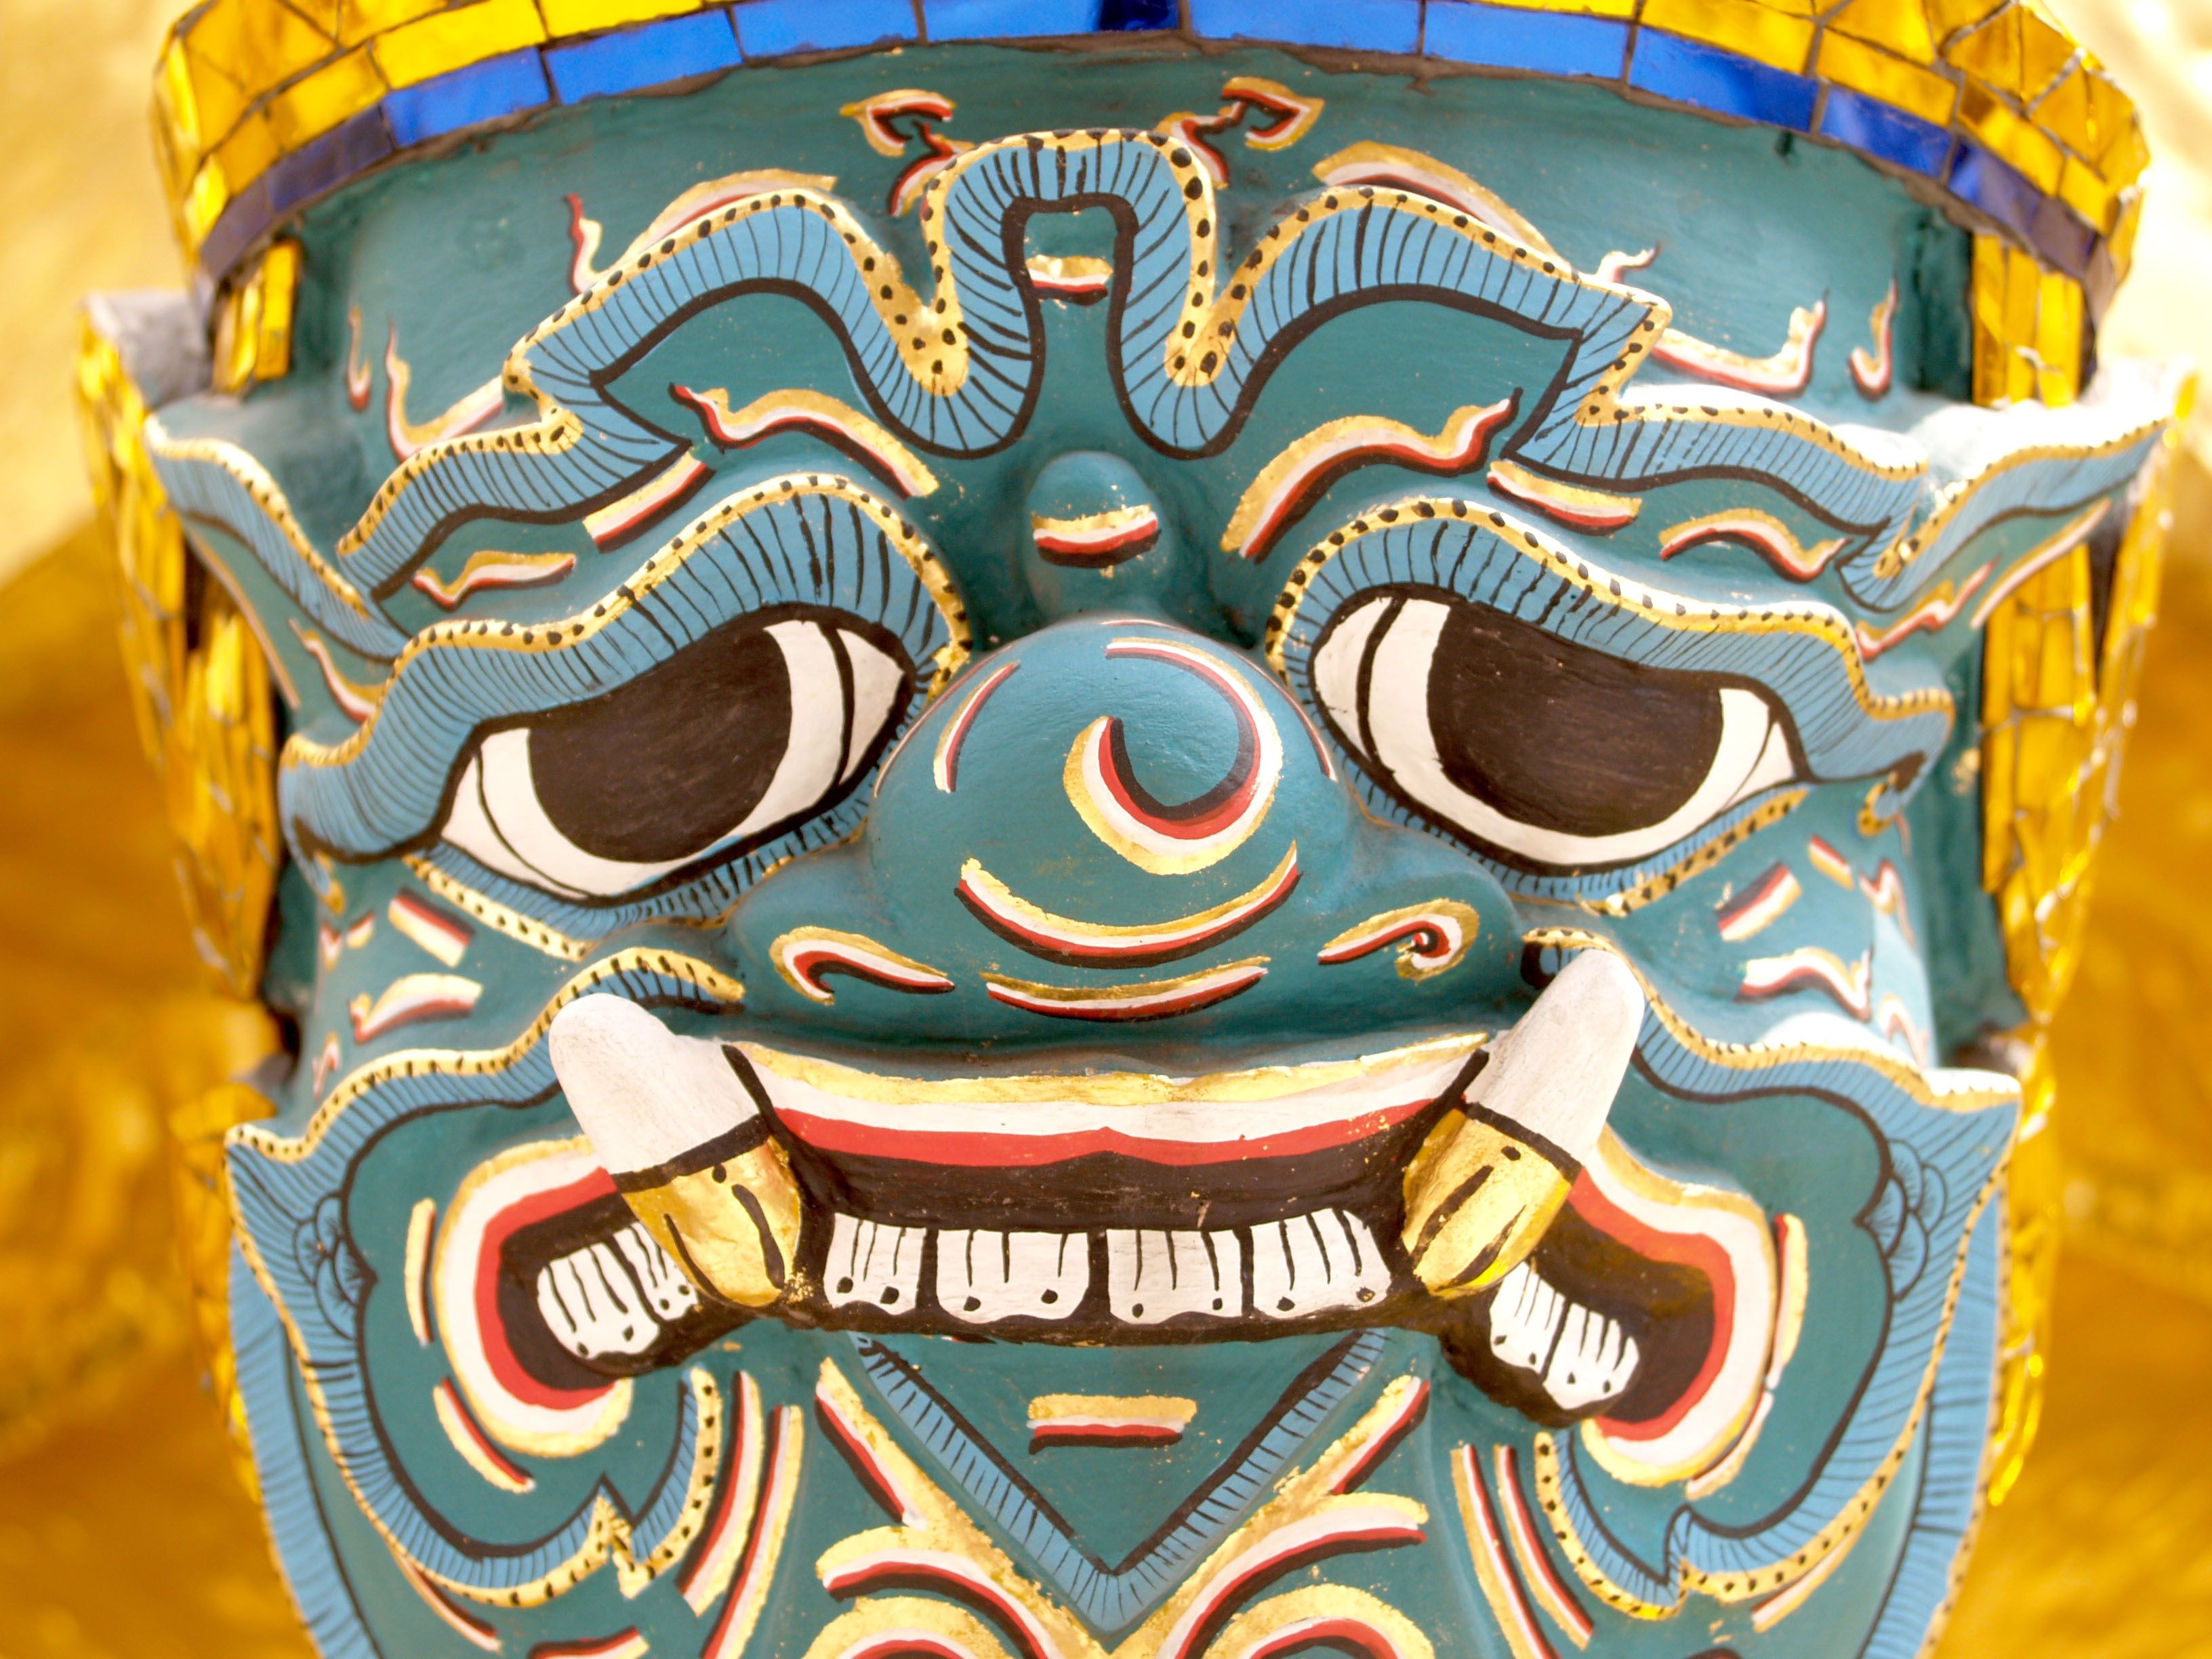
architecture, structure, roof, building, palace, old, city, urban, tourist, travel, decoration, golden, amusement park, tower, color, park, buddhism, religion, asia, ancient, tile, blue, exterior, clothing, historic, tourism, thailand, majestic, pray, art, place, grand, gold, temple, ornate, monastery, buddha, culture, history, famous, heritage, kingdom, royal, bangkok, costume, thai, traditional, vacations, pagoda, emerald, wat, siamese, east, spirituality, ethnicity, tiki, amusement ride